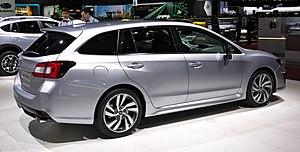
La Subaru Levorg est une voiture compacte break à transmission intégrale produite par le constructeur automobile japonais Subaru. Apparu en 2014, ce véhicule cinq portes partage sa plate-forme avec la Legacy et l'Impreza. Son nom Levorg est une contraction de Legacy Revolution Touring.